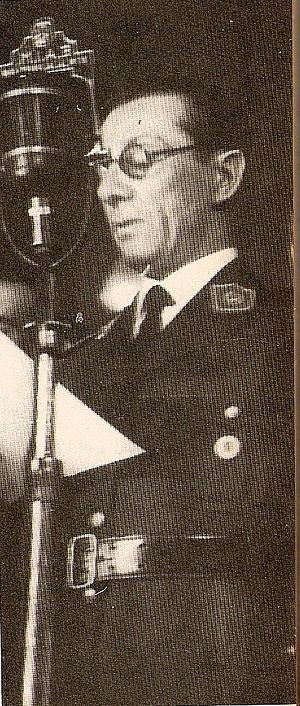
L’historiographie argentine nomme Révolution de 1943 le coup d’État militaire du 4 juin 1943 qui, en renversant le gouvernement de Ramón Castillo, mit fin à la dénommée Décennie infâme, mais désigne aussi sous ce même nom la période de dictature militaire qui suivit ce coup d’État et qui se prolongera jusqu’à l’investiture, trois ans plus tard, du gouvernement constitutionnel élu de Juan Domingo Perón.